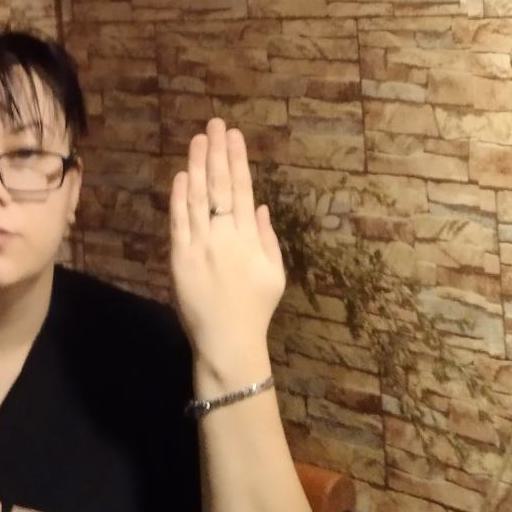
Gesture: stop_inverted